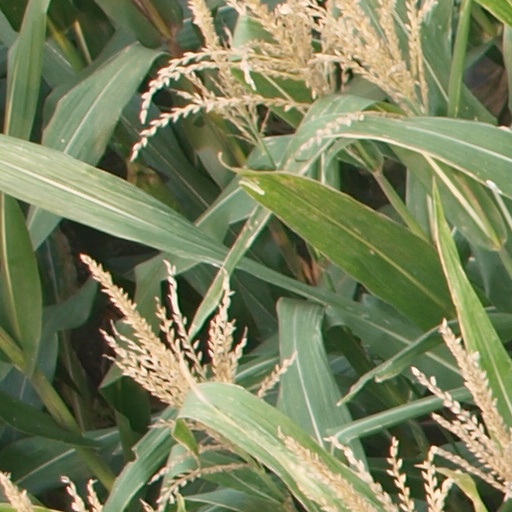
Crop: maize; corn